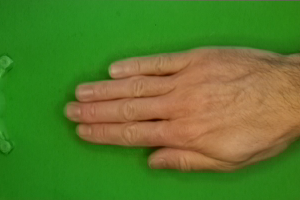
Label: paper